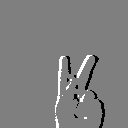
ASL letter: k